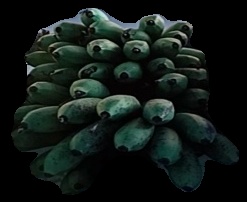
Variety: rasbale
Grade: grade2